2017 Tour de France

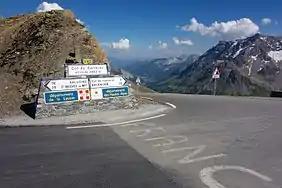
The highest point of elevation in the race was the Col du Galibier Alpine pass, at ; the Souvenir Henri Desgrange prize was awarded to the first rider that reached it.

The opening stages of the 2017 Tour (known as the "Grand Départ") were originally scheduled to be in London, United Kingdom; this would have been the third time the Tour had visited London, following the 2007 and 2014 editions. In September 2015, a week before this was due to be announced, Transport for London pulled out of the bid. It was later revealed that this was the decision of the then Mayor of London, Boris Johnson, on the grounds of cost: hosting the ' would have cost £35 million. In December 2015, the ASO announced that the ' would take place with stages based in Düsseldorf, the fourth time the Tour had begun in Germany and the first since 1987. The bid to host the Tour was only narrowly approved by the city council. The return to Germany followed a resurgence in German professional cycling. On 14 January 2016, details of the opening two stages were announced. The first stage would be a individual time trial in Düsseldorf itself. The second stage would also begin in Düsseldorf. The full route was announced by race director Christian Prudhomme on 18 October 2016 at the Palais des Congrès in Paris.